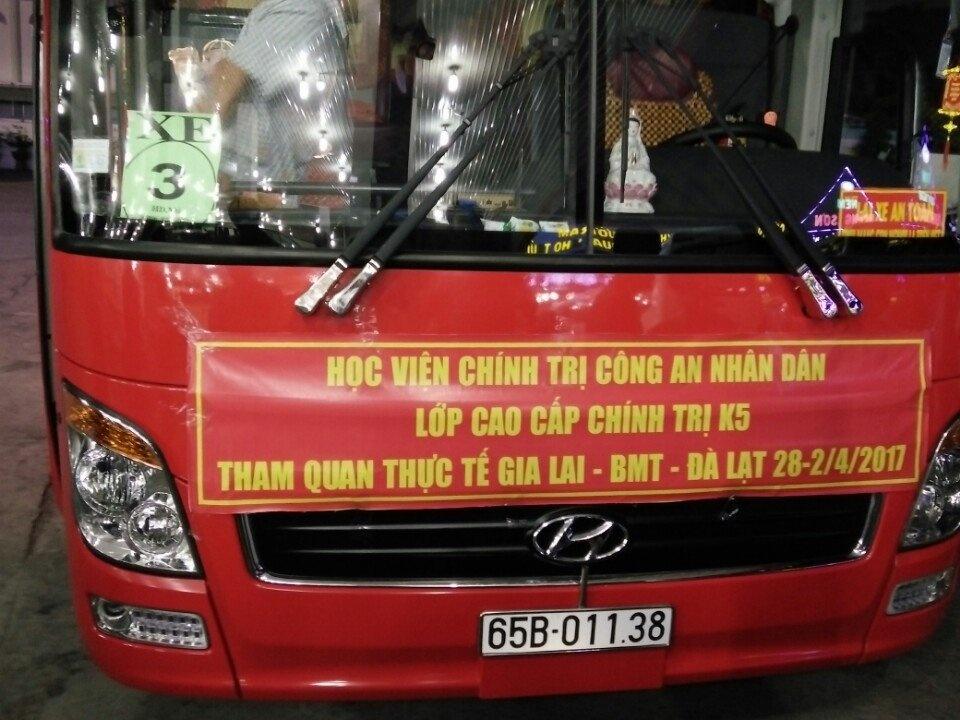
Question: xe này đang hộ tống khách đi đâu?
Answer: tham quan thực tế gia lai - bmt - đà lạt